Vector W8

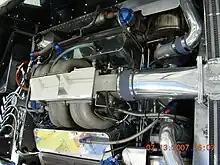
The 6.0 L twin-turbocharged transversely mounted Rodeck V8 engine

The car was based around a Rodeck aluminum resleevable racing engine featuring TRW forged pistons, Carrillo stainless-steel connecting rods, stainless-steel valves, roller rocker arms, a forged crank, a dry-sump oiling system with three separate filters and braided stainless-steel hoses, with anodized red and blue fittings. The transmission was a highly modified Turbo-Hydramatic 425 General Motors three-speed automatic that had been used in front wheel drive Oldsmobile Toronado dating back some two decades earlier. The engine had two intercooled Garrett turbochargers, and had an advertised power output of at 5,700 rpm and of torque at 4,900 rpm on 8 psi of boost pressure. Boost pressure levels were driver adjustable between 8 and 14 psi and during dyno testing at the factory, the engine recorded a maximum power output of at 14 psi of boost pressure. The W8 utilized special Michelin XGT Plus tires (255/45ZR-16 at the front, 315/40ZR-16 at the rear) bespoke to the car with wide wheels in a design made to the owner's specifications. The W8's suspension utilized double A-arms up front and De Dion tube suspension at the rear, located by four trailing arms that stretched all the way forward to the firewall. Koni adjustable shocks, with concentric springs, were used all around. Brakes were 13-inch vented discs with Alcon aluminum 4-piston calipers at the front and rear.